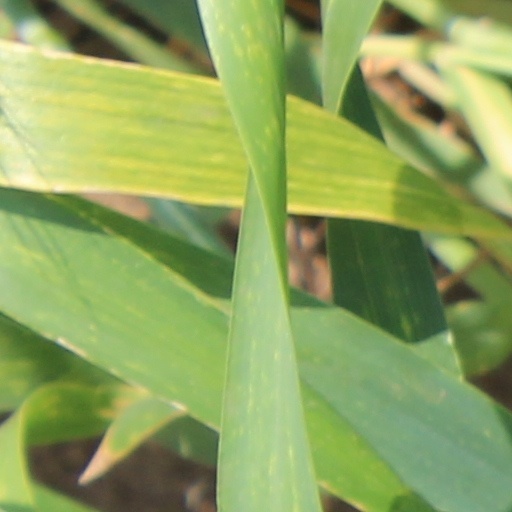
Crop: wheat